Urge Overkill

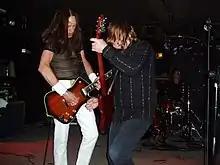
Urge Overkill performing in 2004

Urge Overkill is an American alternative rock band, formed in Chicago in 1986, consisting of Nathan Kaatrud, who took the stage name Nash Kato (vocals/guitar), and Eddie "King" Roeser (vocals/guitar/bass). They are widely known for their song "Sister Havana" and their cover of Neil Diamond's "Girl, You'll Be a Woman Soon", which was used in Quentin Tarantino's "Pulp Fiction". "Oui", their latest album, was released in 2022.